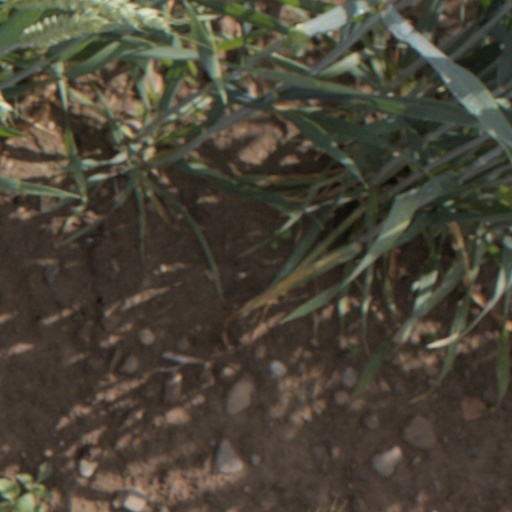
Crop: wheat